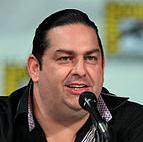
Age: 38